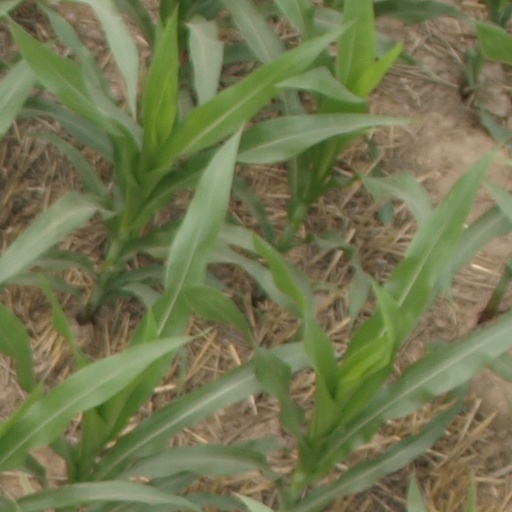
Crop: maize; corn